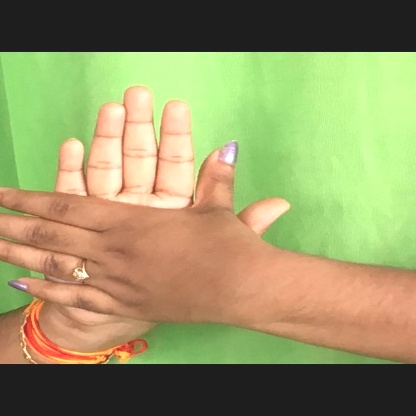
Mudra: Chakra